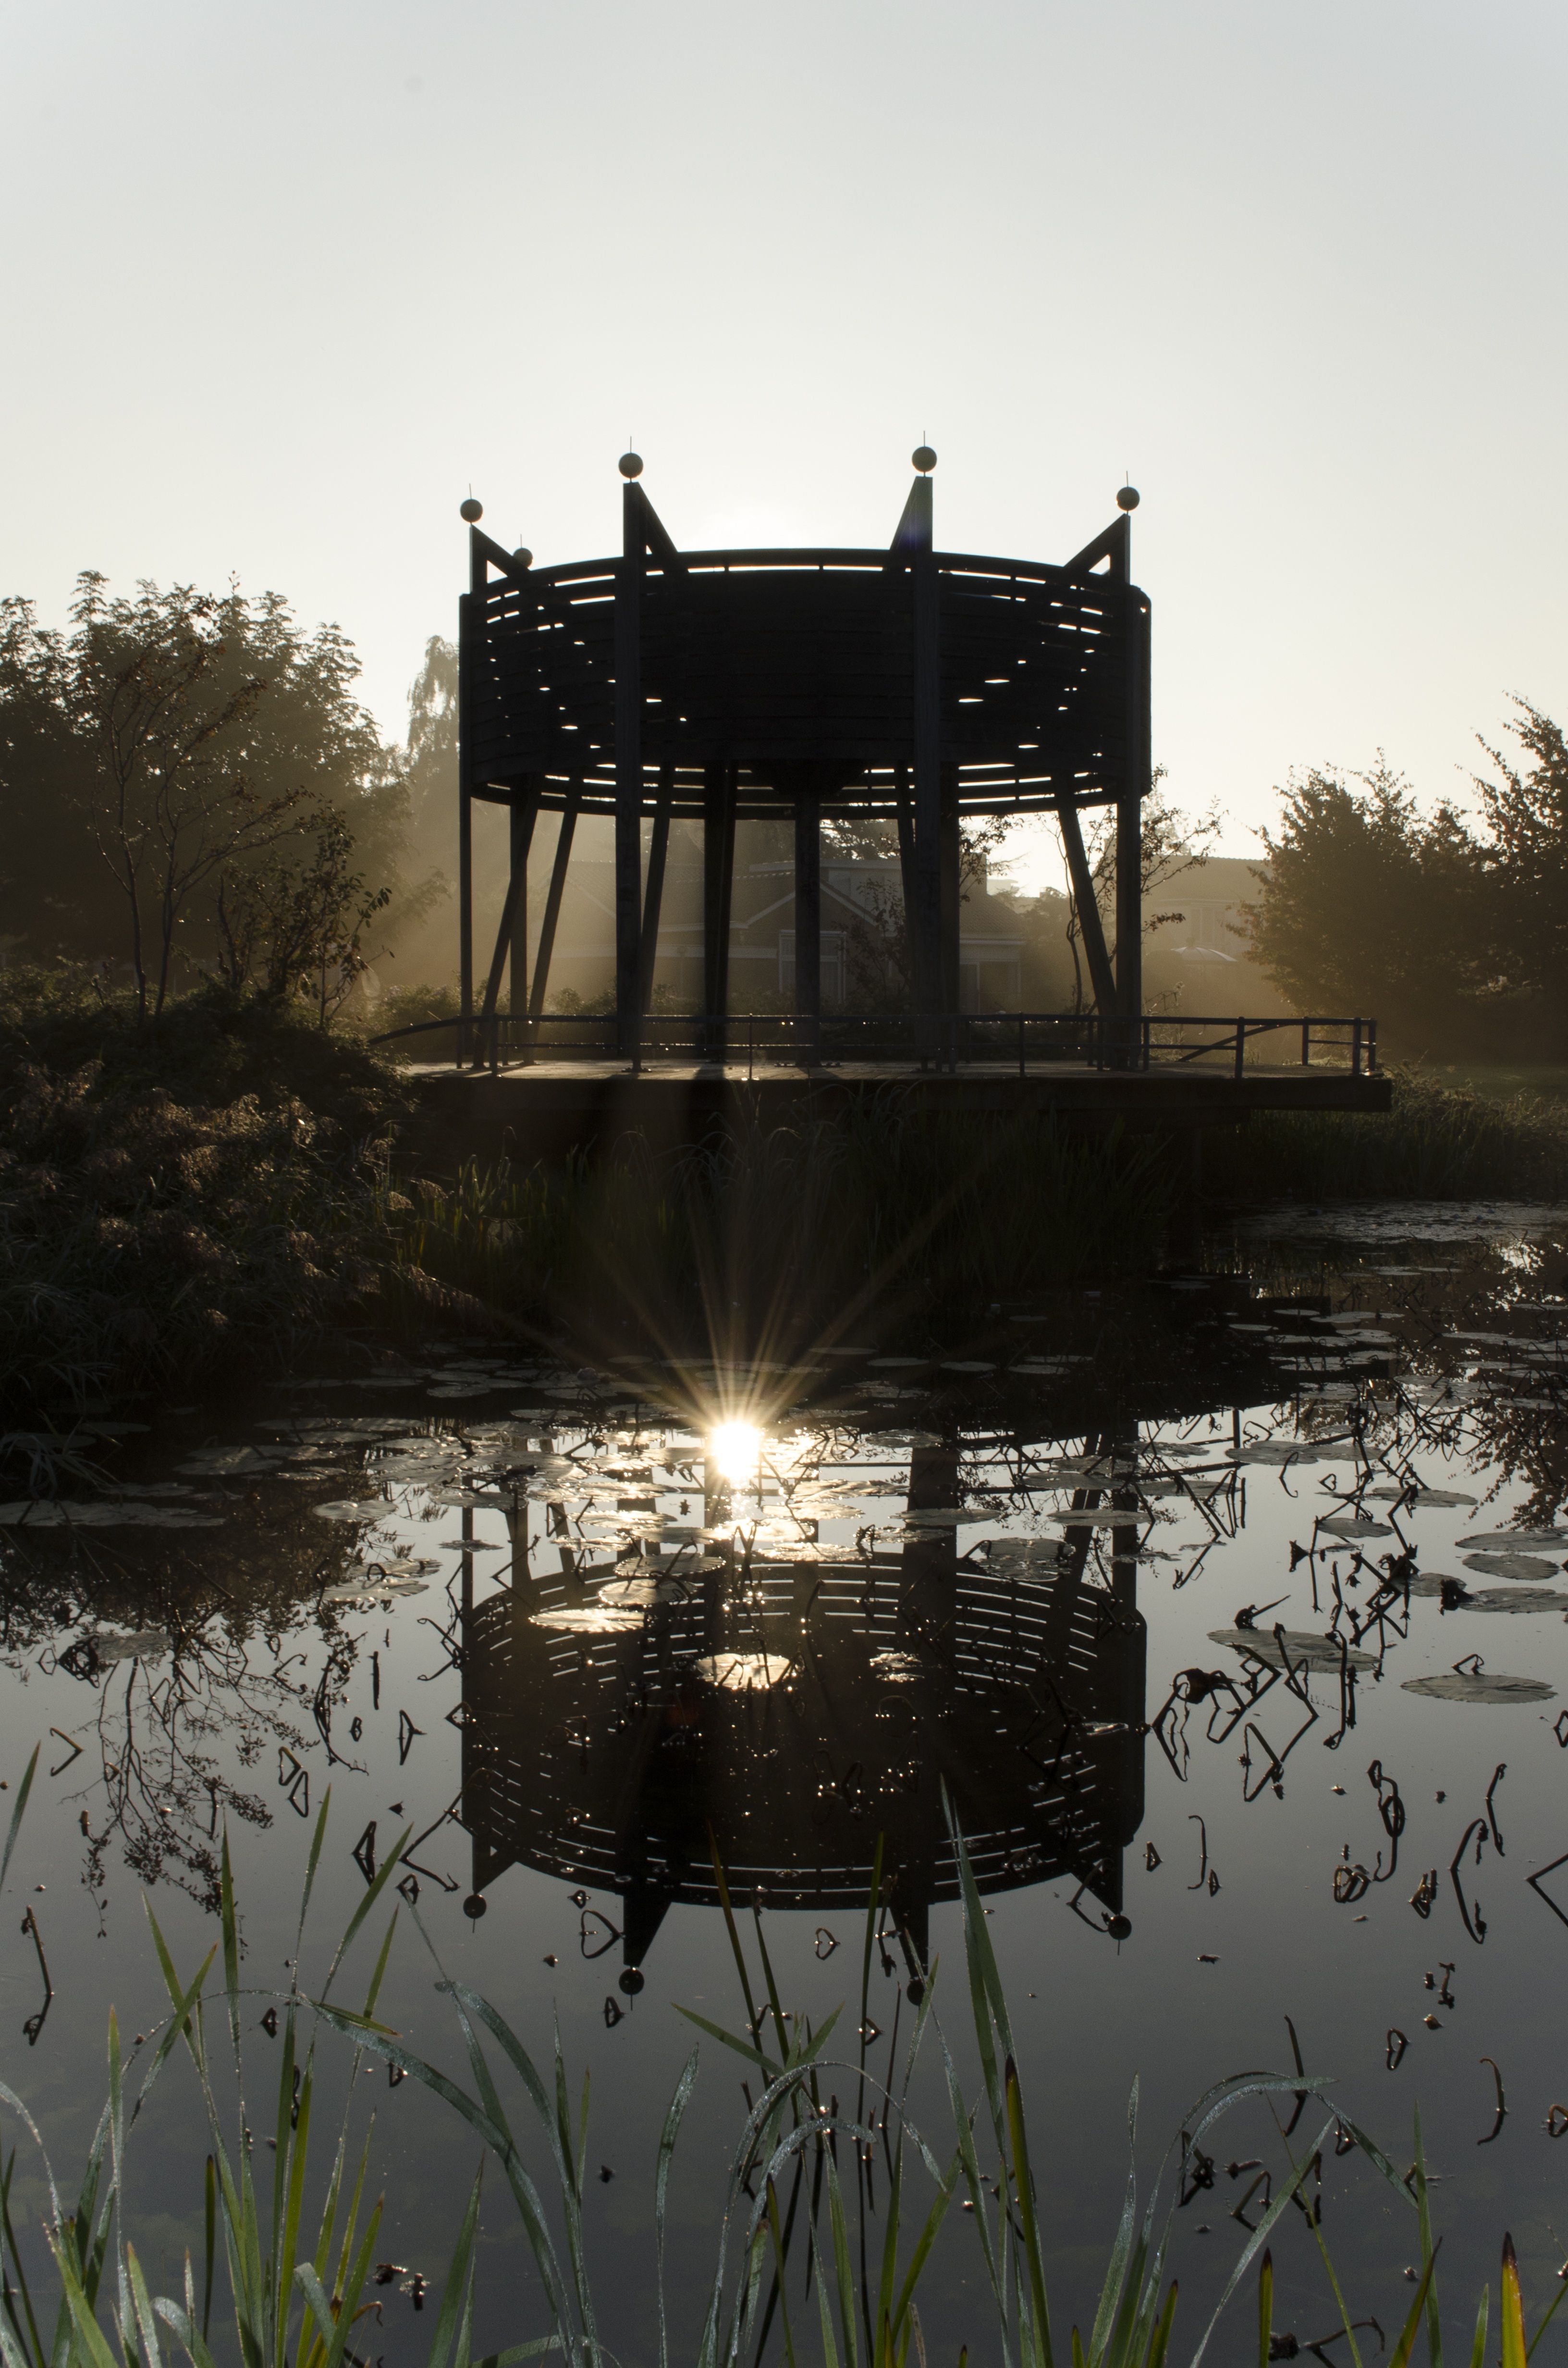
tree, water, nature, sunset, sunlight, morning, river, pond, evening, horn, reflection, waterway, mirror, wetland, wilhelminapark